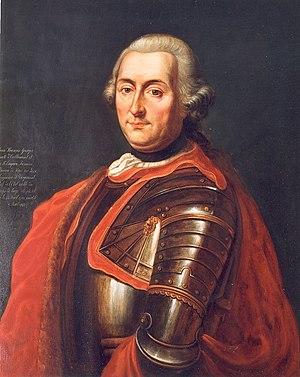
Comte Jean-François d'Oultremont, 1676-1737, époux d'Isabelle de Bavière, comtesse de Warfusée.
La famille d’Oultremont est une famille contemporaine de la noblesse belge. Cette famille a donné des mayeurs et bourgmestres de Huy et de Liège, des officiers au service des armées impériales jusqu'au XVIIIᵉ siècle et aux armées nationales ensuite ainsi qu'un prince-évêque de Liège de 1764 à 1771. Au XIXᵉ siècle, des membres de cette famille ont accédé aux plus hautes fonctions de l’État : dans l'armée, la diplomatie et la politique jusqu'aux cours royales. Les membres de la famille d'Oultremont reçurent le titre de comte du Saint-Empire par lettres patentesdu 25 février 1731 de l’empereur Charles VI, titre transmissible à tous les enfants nés par mariage.